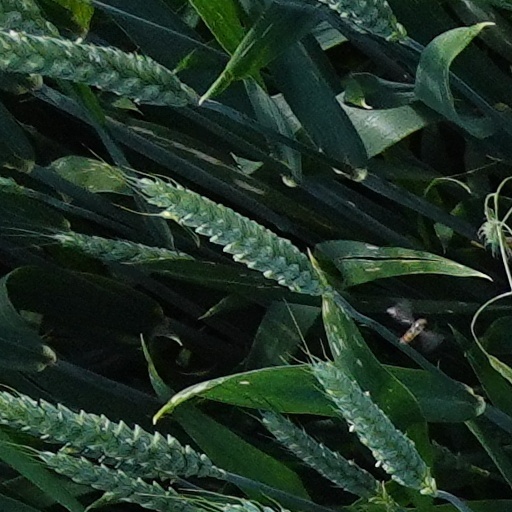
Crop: wheat